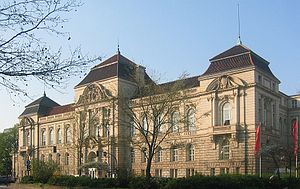
Universität der Künste Berlin
Universität der Künste Berlin i Fasanenstraße.
Universität der Künste Berlin er et tysk universitet, der blev dannet i 1975 ved en sammenlægning af Staatlichen Hochschule für Bildende Künste og Staatlichen Hochschule für Musik und Darstellende Kunst zur Hochschule der Künste Berlin. Rødderne går imdidlertid helt tilbage til oprettelsen af Akademie der Künste i 1696. Universitetet har fire fakulteter; billedkunst, musik, medier og design samt scenekunst. Universitetet har 4.500 studerende og er en af de største akademiske institutioner indenfor musik og kunst.